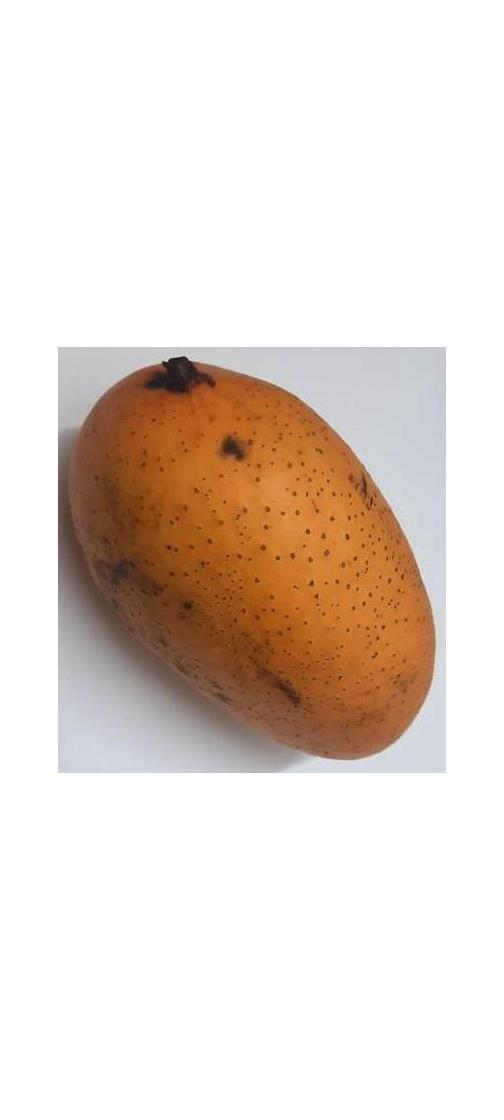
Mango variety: Ashshina Classic